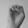
ASL letter: E